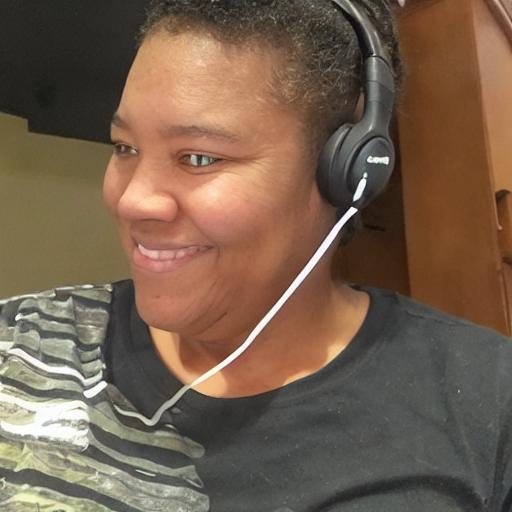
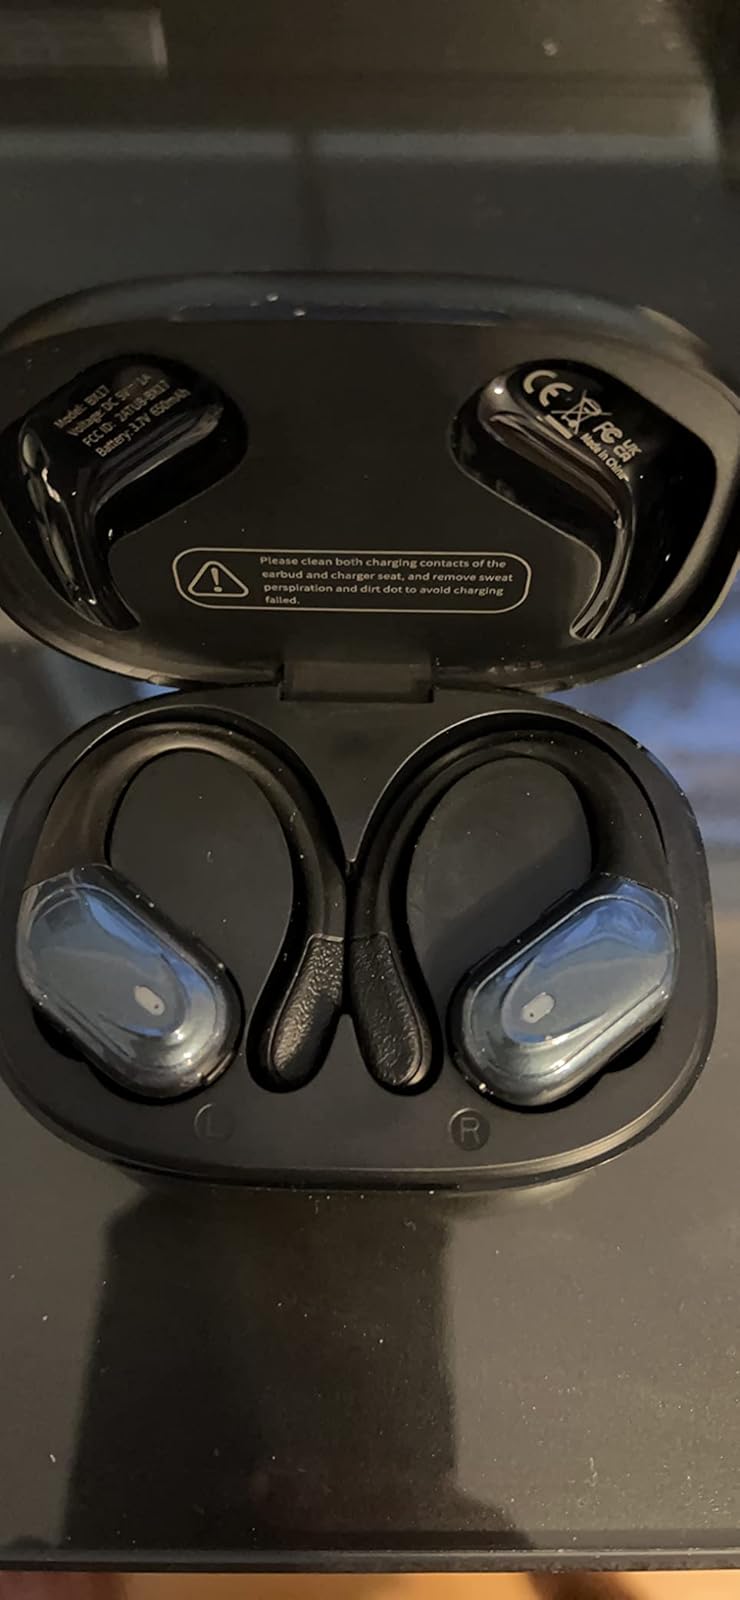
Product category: earbuds
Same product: no